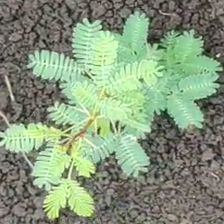
Weed species: Dwarf_cassia_(Chamaecrista pumila)